Answer in natural language. Considering the relative positions, is armchair above or below brown colour dresser? Choose between the following options: below or above
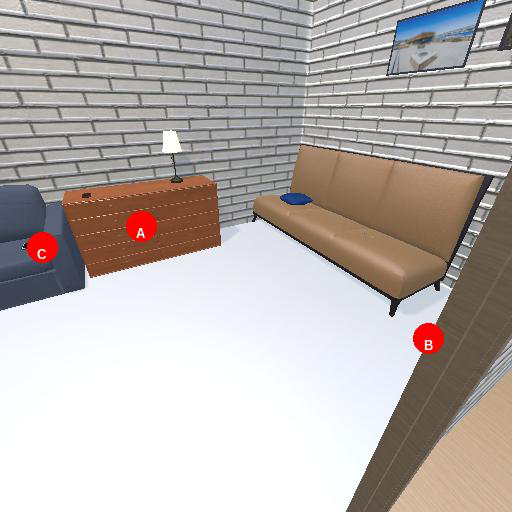
<answer>below</answer>